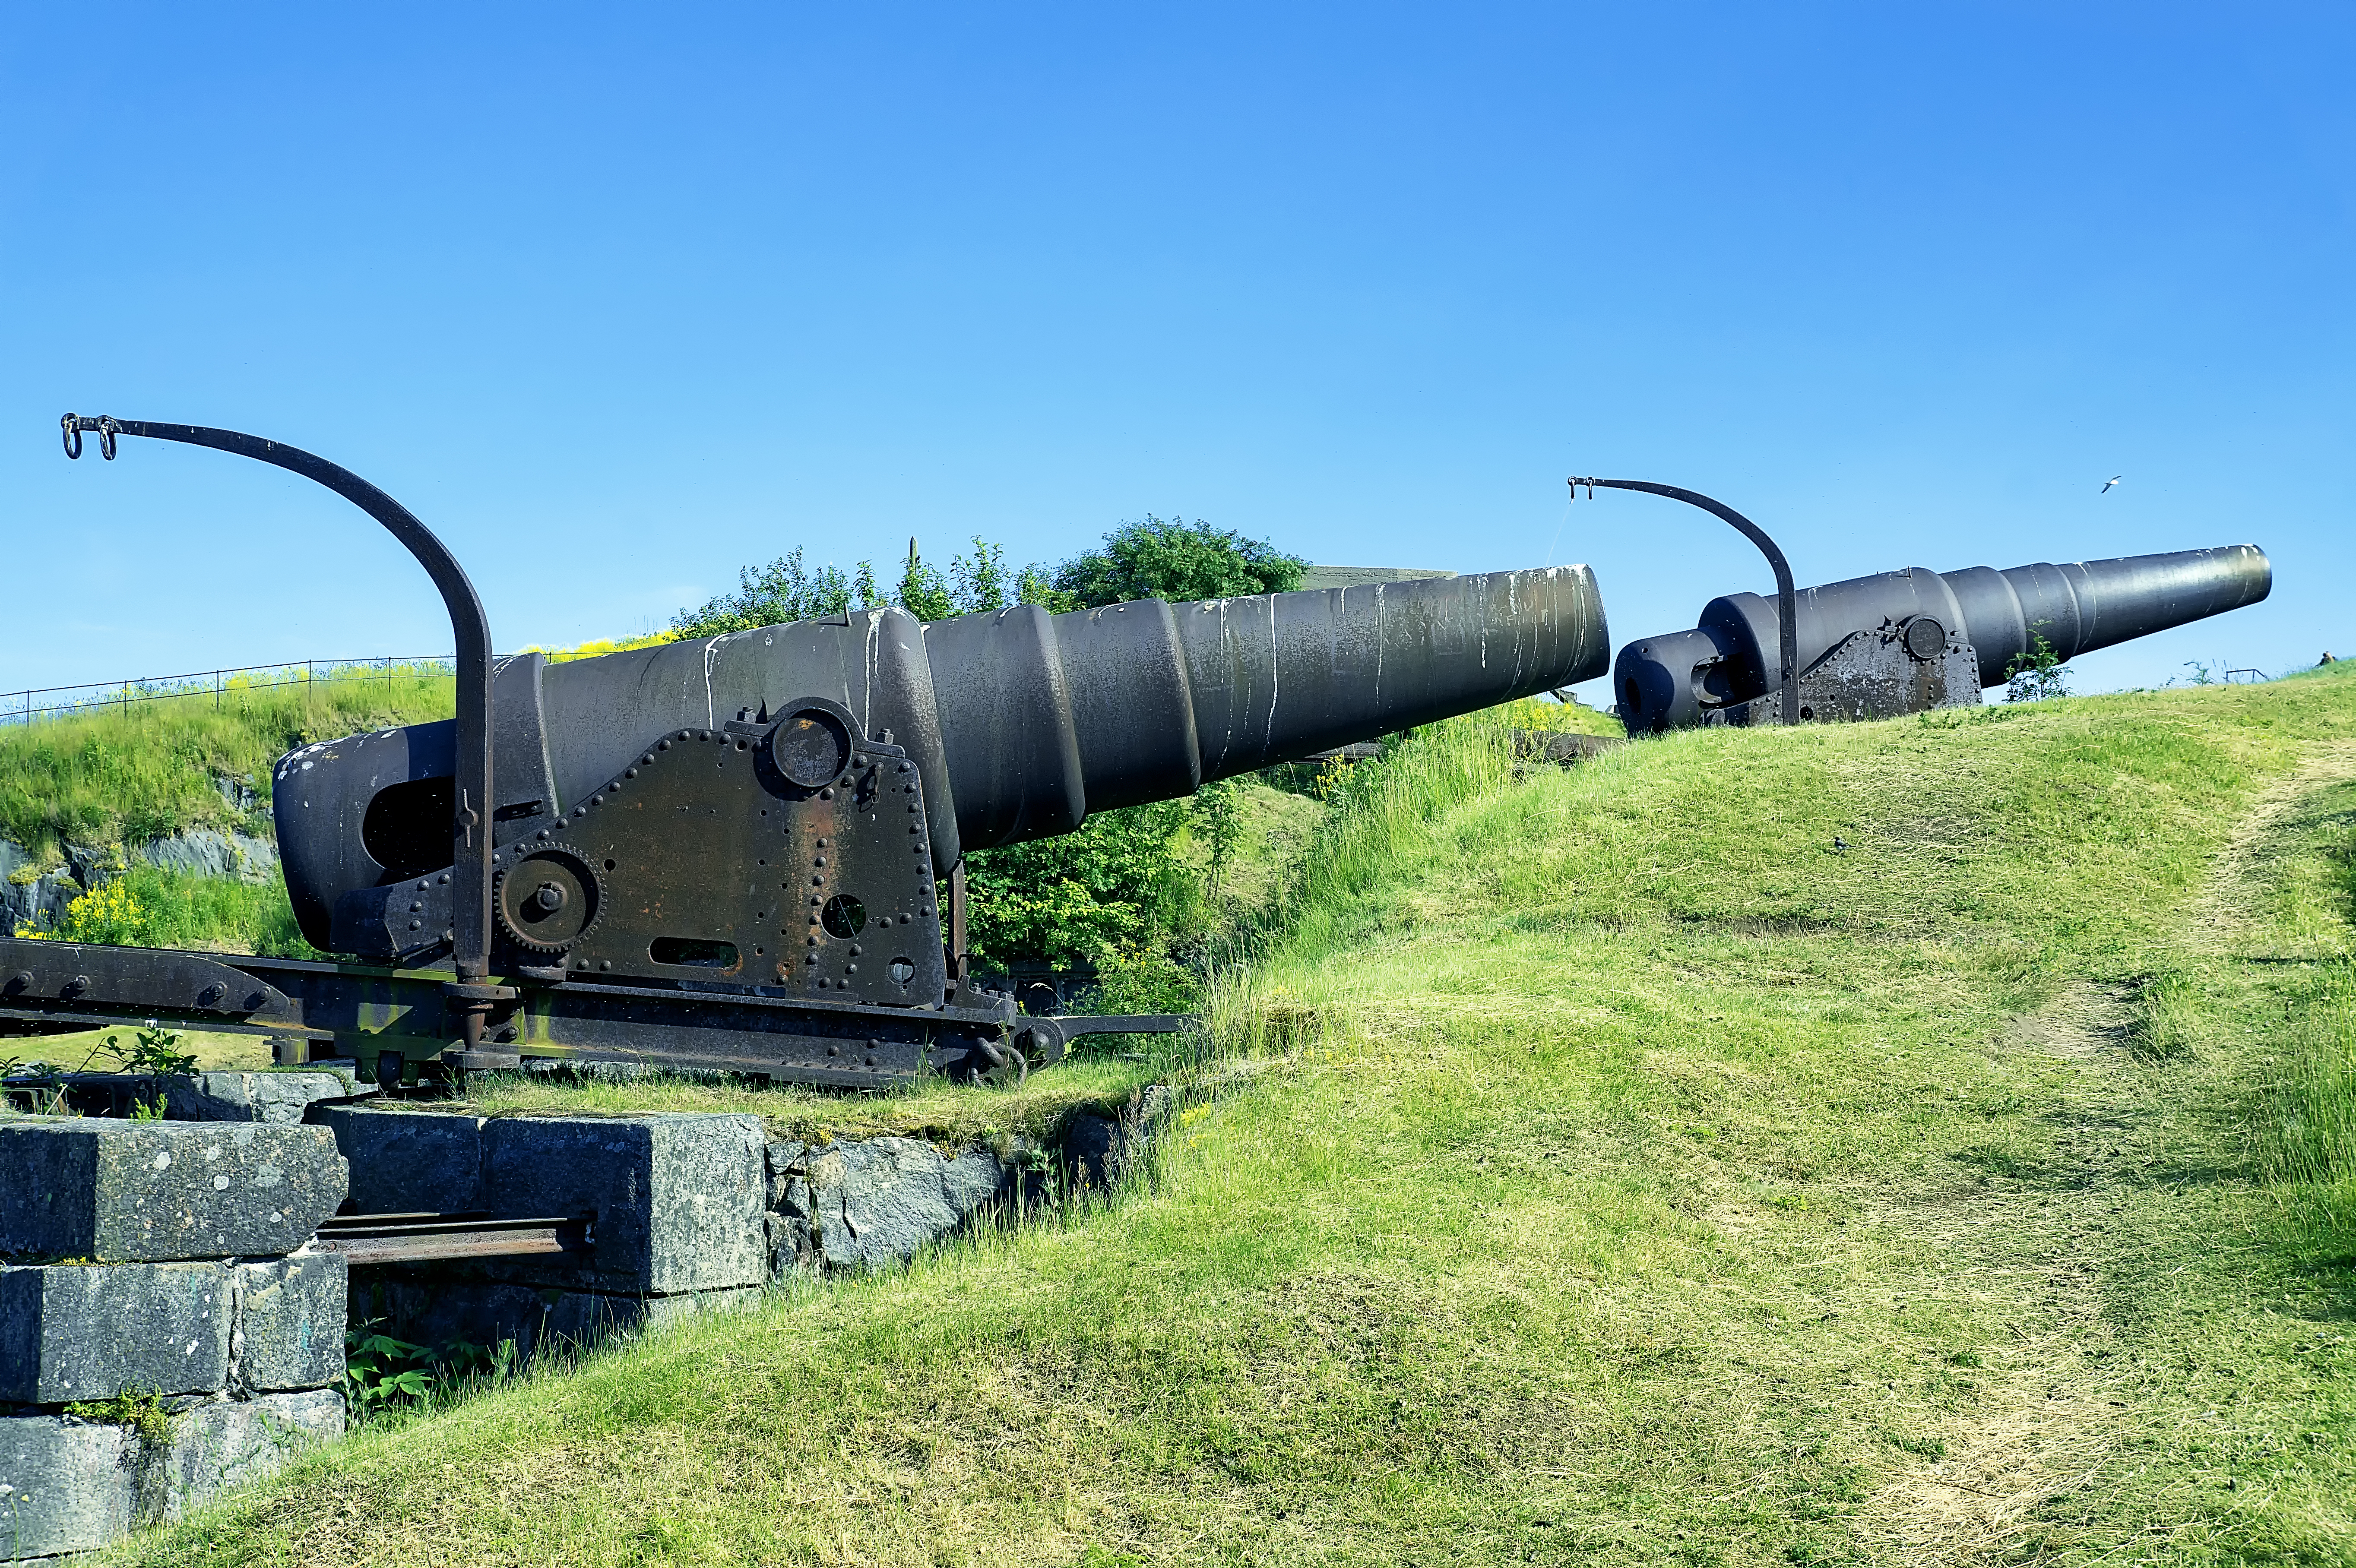
sky, old, transport, vehicle, blue, weapon, gun, finland, helsinki, cannon, suomenlinna, russian, lnsimusta, missile, pipeline transport